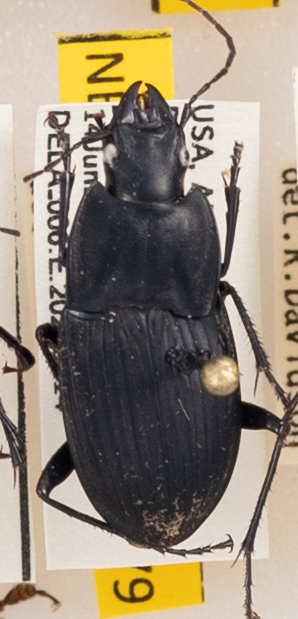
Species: Dicaelus furvus carinatus
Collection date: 2022-06-14
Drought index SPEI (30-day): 0.54
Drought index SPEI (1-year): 0.54
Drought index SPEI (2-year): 1.13